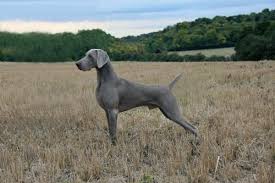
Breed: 235-n000096-Weimaraner